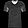
Label: T - shirt / top